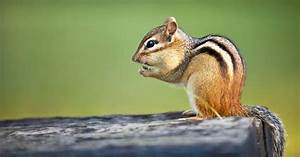
Label: scoiattolo